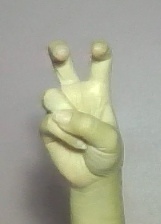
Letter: toot